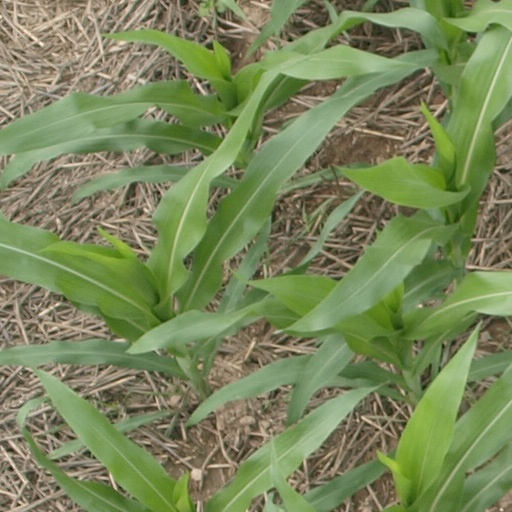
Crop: maize; corn